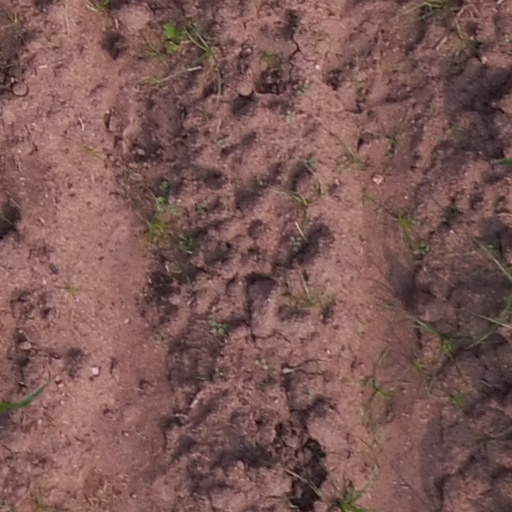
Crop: maize; corn